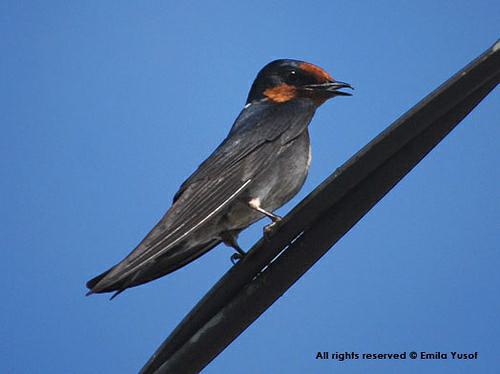
A photo of a cliff swallow